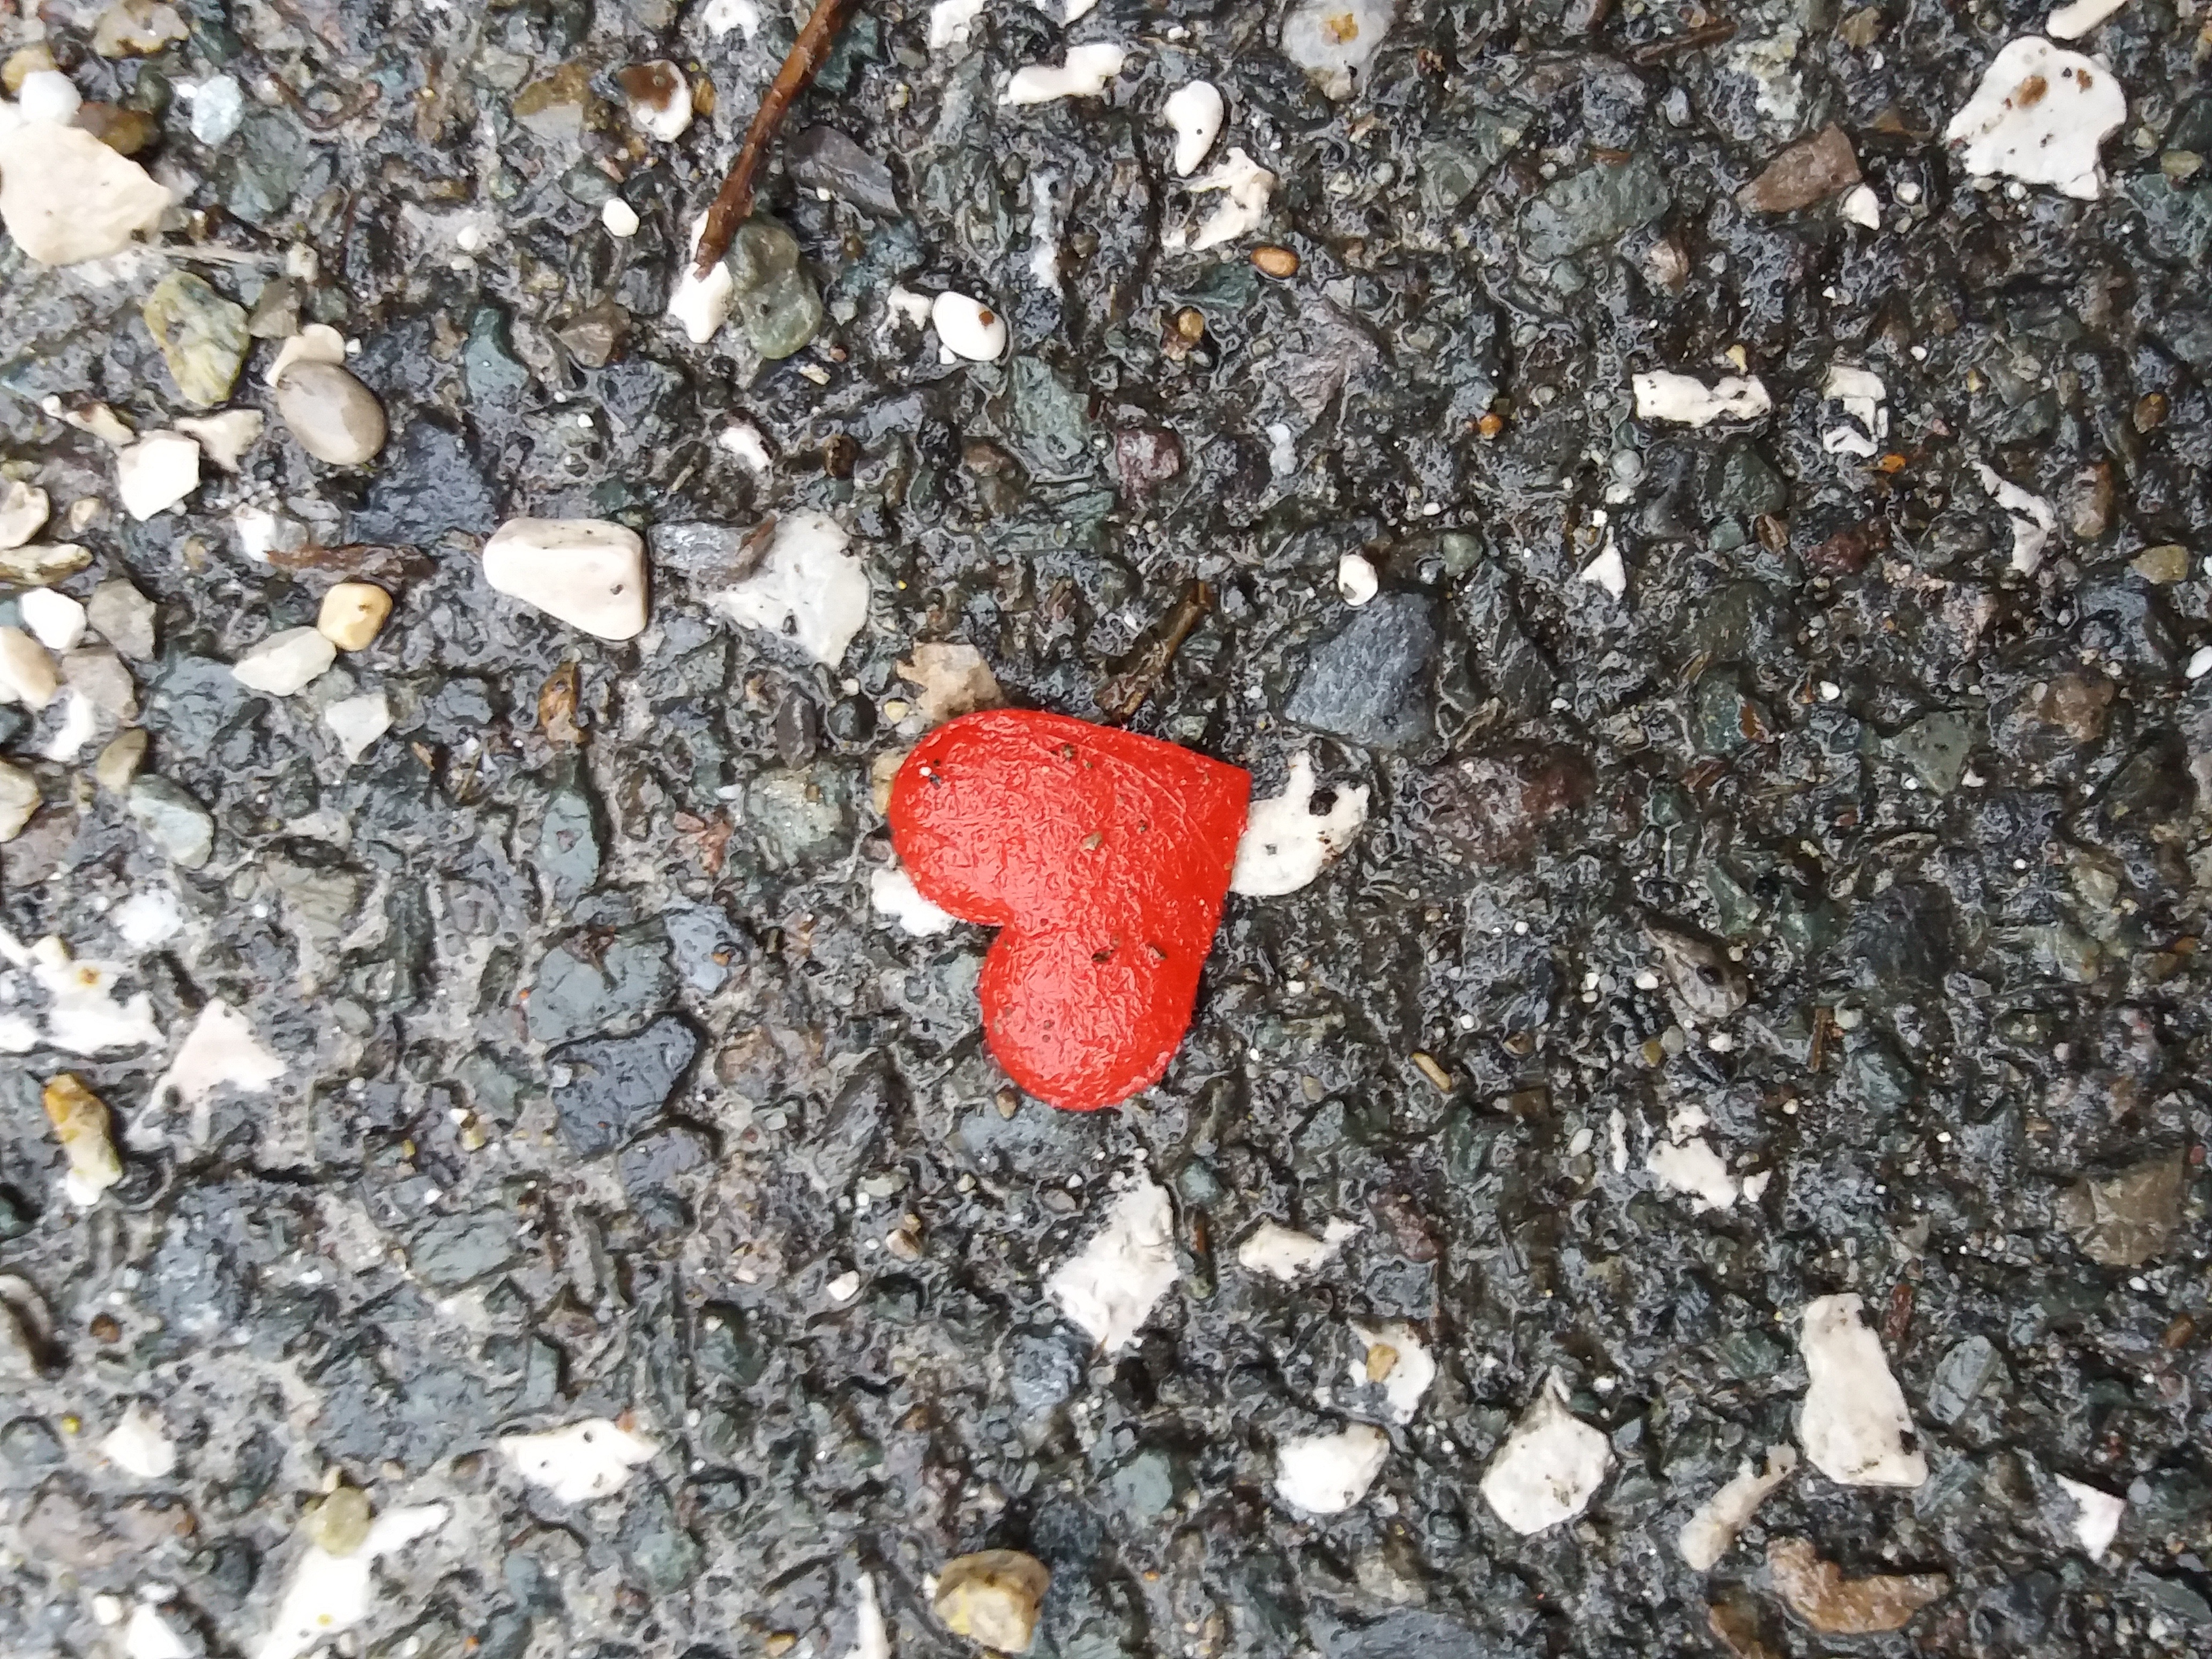
rock, street, rain, leaf, flower, love, heart, soil